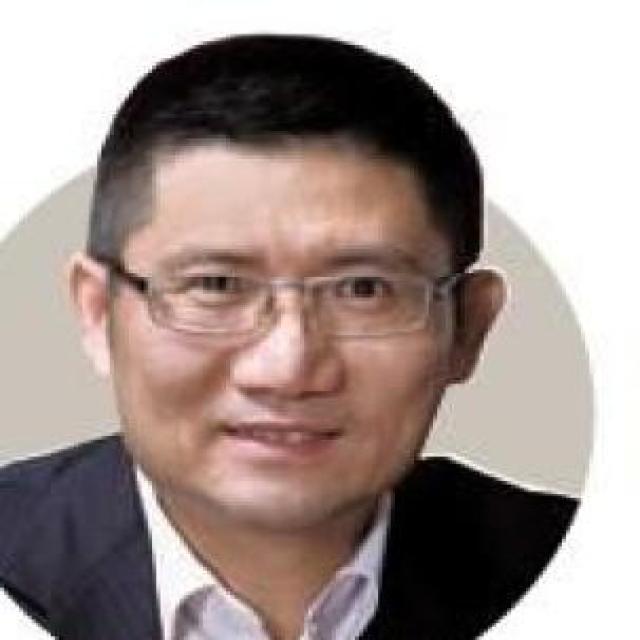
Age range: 45-64